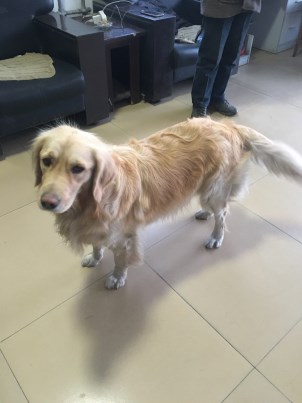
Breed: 5355-n000126-golden_retriever